The Members

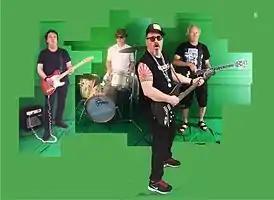
The Members in London, 2015

The Members is a British punk band that originated in Camberley, Surrey, England. In the UK, they are best known for their single "The Sound of the Suburbs", reaching No. 12 in the UK Singles Chart in 1979, and in Australia, "Radio" which reached No. 5 in 1982.